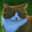
Label: cat